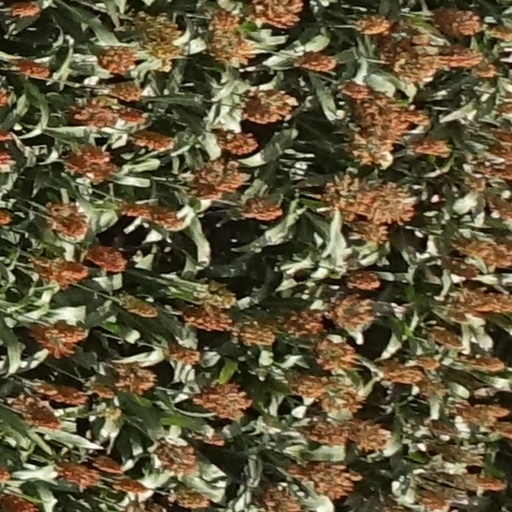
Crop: sorghum